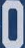
Number: 0